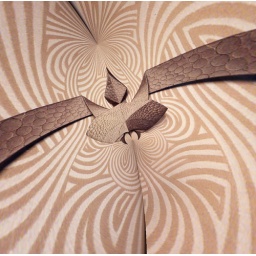
river in the sky